Josef Meinrad

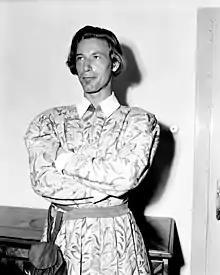
Waiting for his stage entry in "Jedermann", Salzburg 1947

Josef Meinrad (21 April 1913 – 18 February 1996) was an Austrian actor. From 1959 until his death in 1996, Meinrad held the Republic of Austria's Iffland-Ring, which passes from actor to actor — each bequeathing the ring to the next holder, judging that actor to be the "most significant and most worthy actor of the German-speaking theatre".